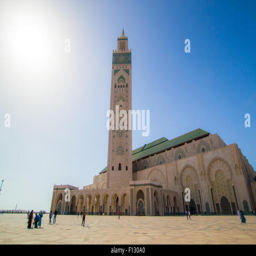
moorish structure in the city